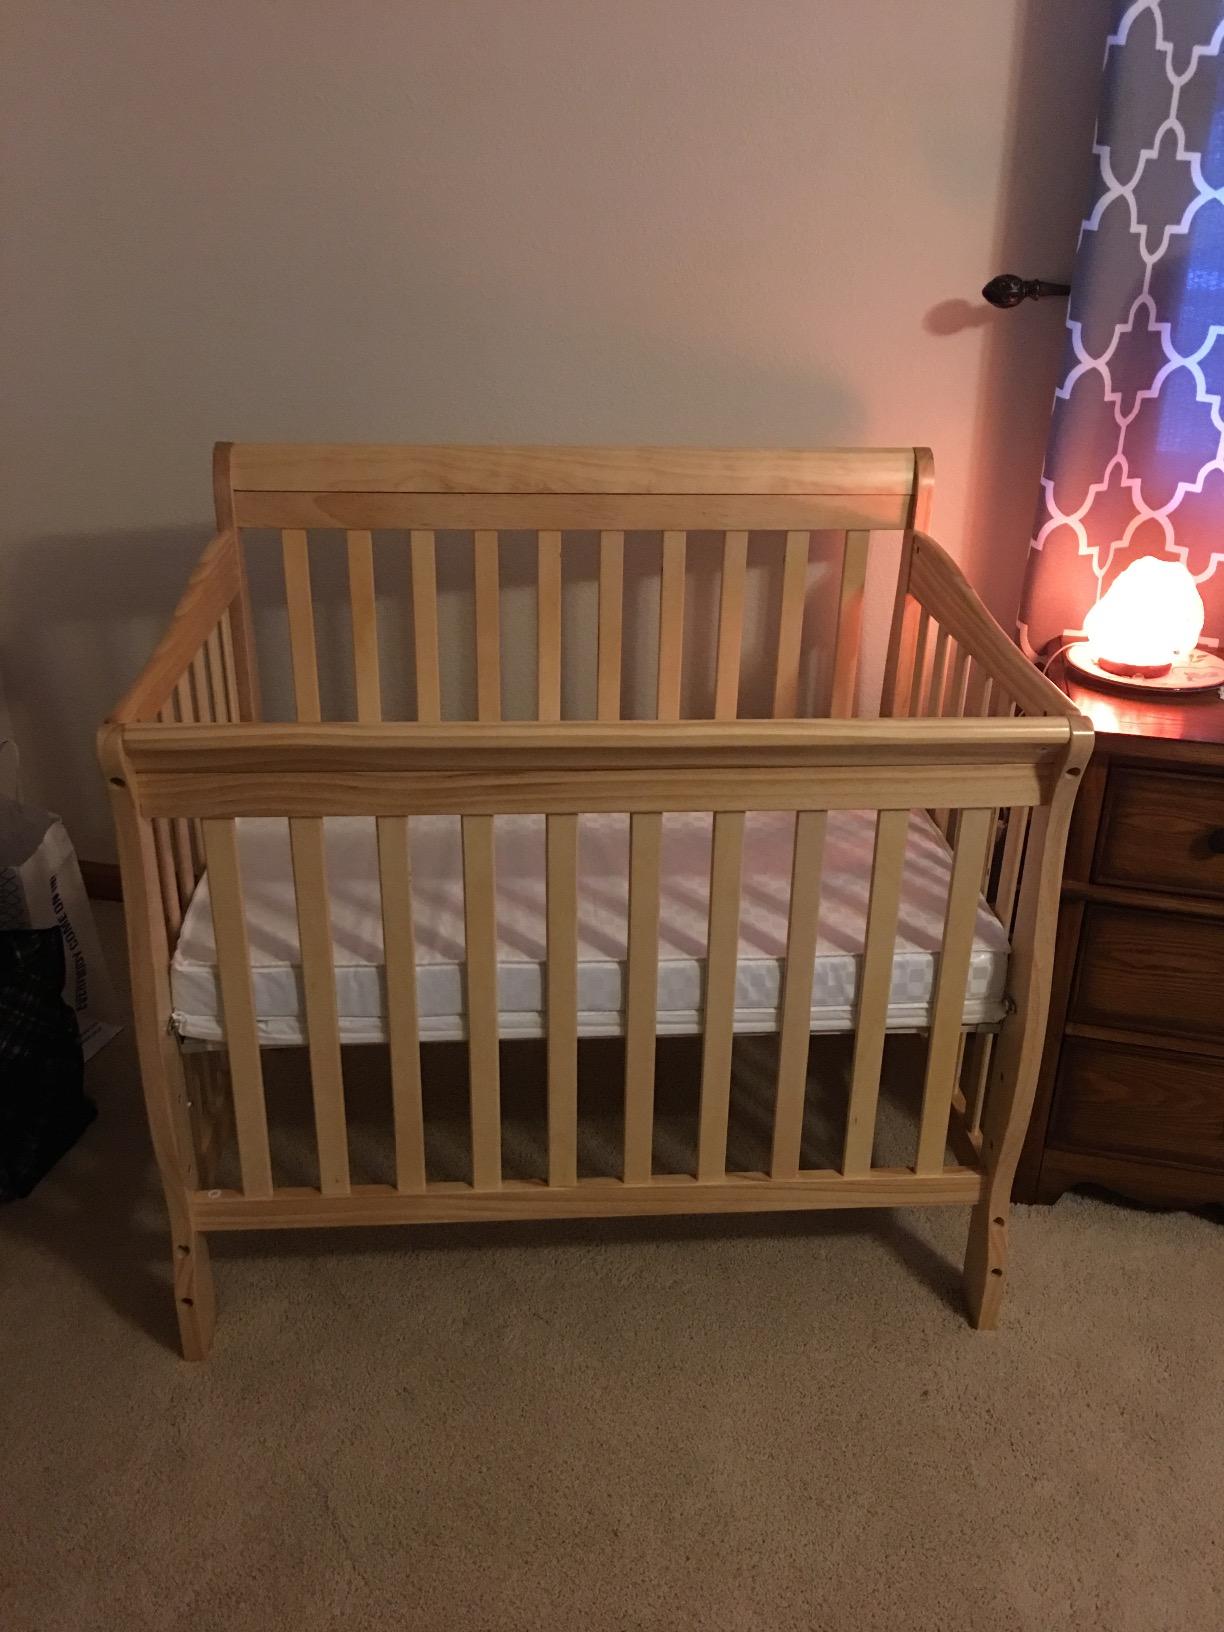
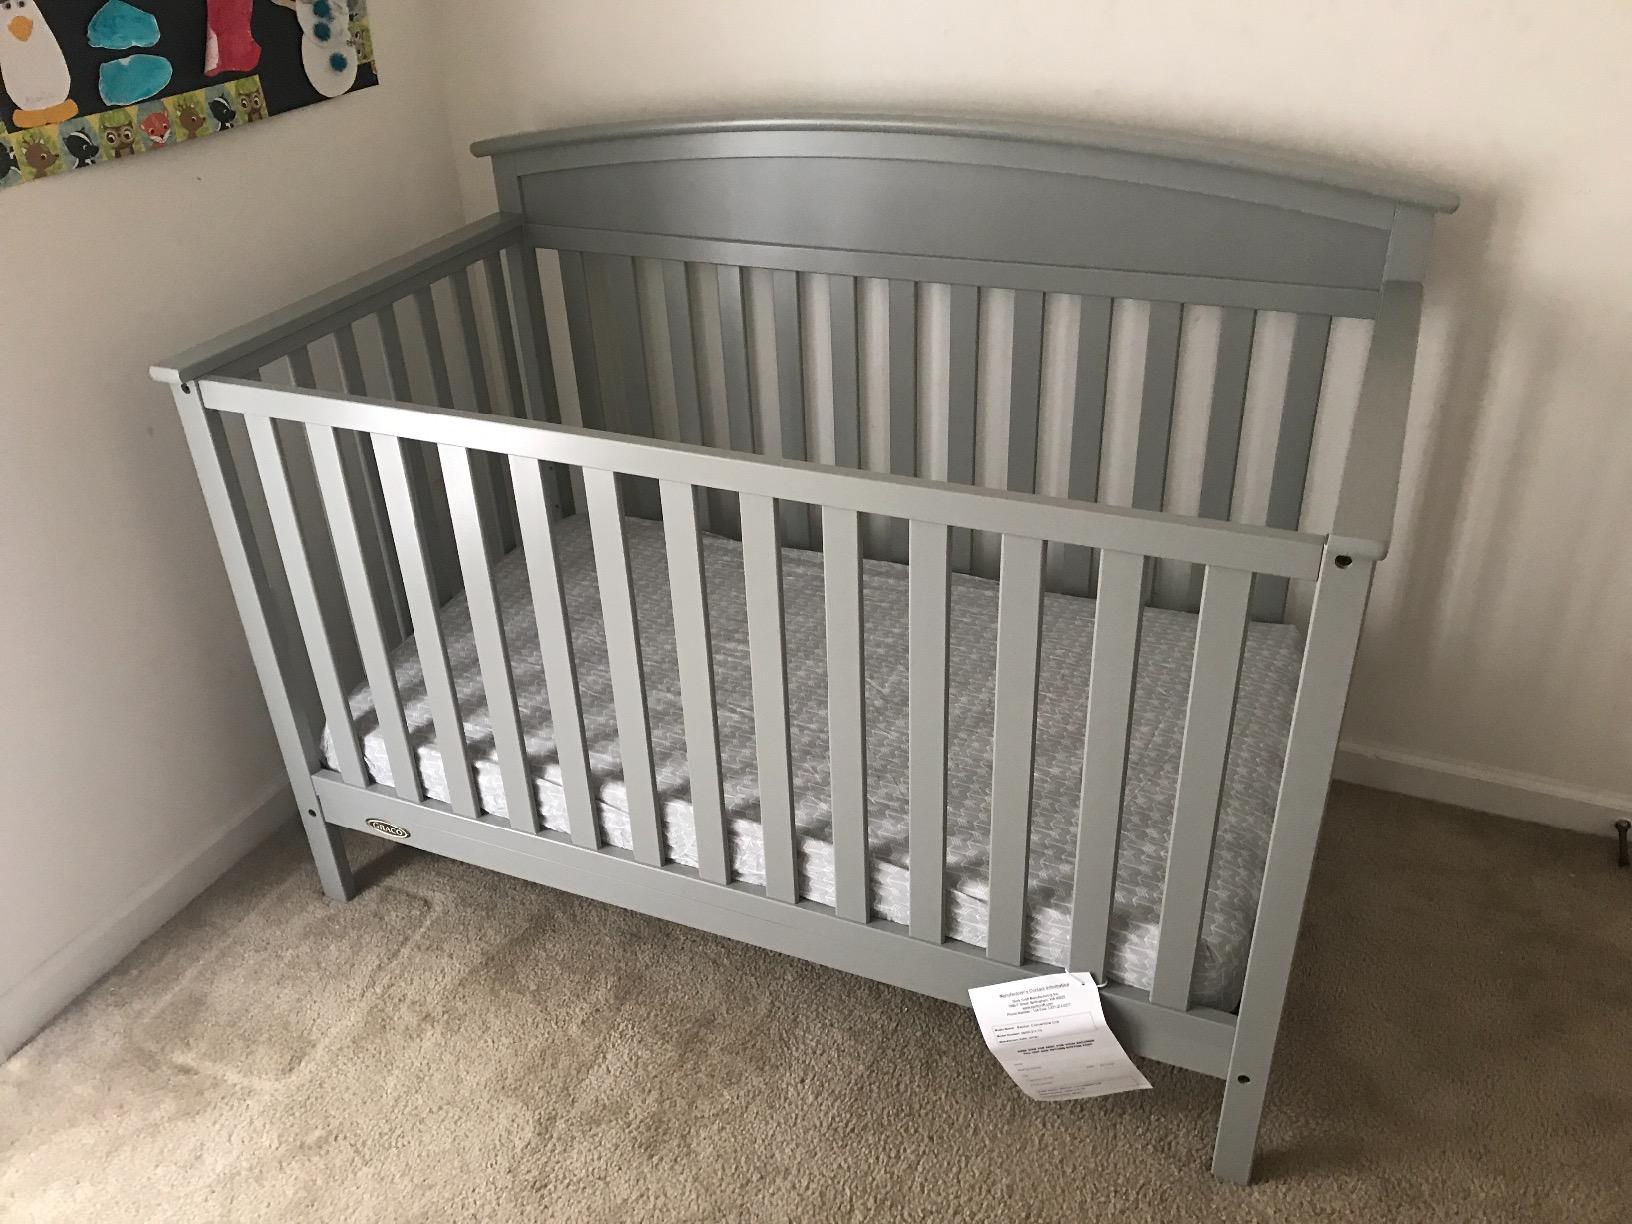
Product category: products_crib
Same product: no